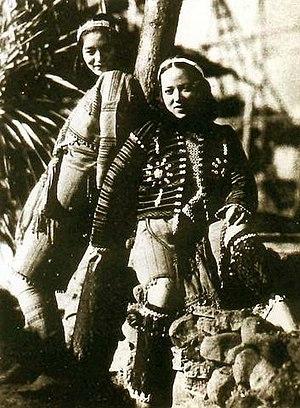
Film taïwanais de 1940 réalisé par Elizabeth Yong Zhong, avec Li Xianglan. Italiano: La campana di Sayon, un film giapponese prodotto a Taiwan. 日本語: 映画『サヨンの鐘』. Lietuvių: Garsi japonų aktorė Shirley Yamaguchi 1943
Le cinéma taïwanais est un des quatre courants du cinéma chinois, avec celui de la Chine continentale, de Singapour et de Hong Kong.
Hiroshi Shimizu est un réalisateur et scénariste japonais né le 28 mars 1903 et mort le 23 juin 1966.
Yoshiko Ōtaka, aussi connue sous le nom mandarin de Li Xianglan ou encore sous le nom anglais de Shirley Yamaguchi, est une chanteuse, actrice et femme politique sino-japonaise.
L'association cinématographique du Mandchoukouo, aussi connue sous le nom de « Production cinématographique de Mandchourie », est une société de production de cinéma japonaise basée au Mandchoukouo et active durant les années 1930 et 1940.